Frank Milner

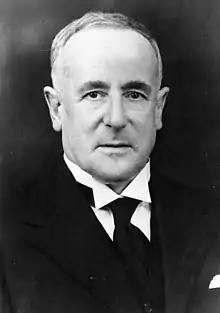
Frank Milner

Frank Milner (7 November 1875 – 2 December 1944) was a notable New Zealand school principal and educationalist. He was born in Nelson, New Zealand on 7 November 1875.